Finials of Cologne Cathedral

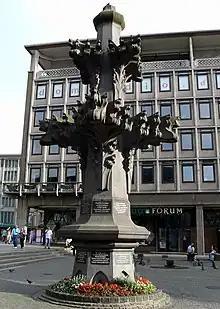

In an effort to replace the model with a durable structure, the choice fell on a concrete casting due to the considerably lower costs compared to natural stone. First, the finial of the south tower was re-measured and photographed from the air. Using a plaster model on a scale of 1:10, segmentation, reinforcement, formwork and concreting sequences were developed. On a 1:1 raw model made of polystyrene foam blocks, the later made of silicone rubber was applied, which received a supporting body made of epoxy for casting. The finished structure comprised 13 prefabricated parts made of dark grey through-coloured reinforced concrete. Except for the massive leaf crowns and the keystone, all parts were designed as hollow bodies with wall thicknesses between 15 and 20 centimetres for reasons of weight saving.